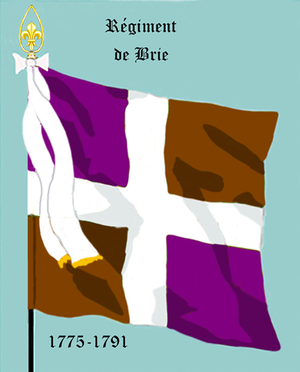
Le régiment de Brie est un régiment d’infanterie du Royaume de France créé en 1775.
Le 24ᵉ régiment d'infanterie est un régiment d'infanterie de l'Armée de Terre française, héritier du régiment de Brie, créé sous le règne de Louis XVI en 1775.